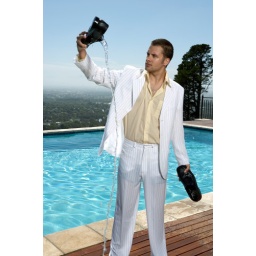
Young man in wet suit pouring water from shoe near swimming pool